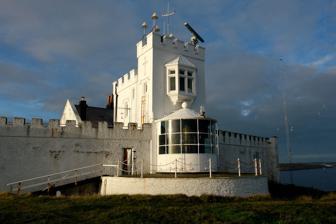
Building: Point Lynas Lighthouse
Country: United Kingdom
Year built: 1874
Lighthouse in Anglesey, Wales Lighthouse Point Lynas Lighthouse The Lighthouse at Point Lynas Location Llaneilian Anglesey Wales Coordinates 53°24′59″N 4°17′21″W / 53.416287°N 4.289198°W / 53.416287; -4.289198 Tower Constructed 1766 (first) Automated 1989 Height 11 metres (36 ft) Shape lantern at ground level attached to a square castellated tower Markings white tower and lantern Operator Trinity House Heritage Grade II listed building Fog signal blast every 45s. (ceased operation in 2012) Light First lit 1835 (current) Focal height 39 metres (128 ft) Lens 2nd Order catadioptric fixed Intensity 89,900 candela Range 18 nautical miles (33 km; 21 mi) Characteristic Oc W 10s. Point Lynas Lighthouse ( Welsh : Goleudy Trwyn y Balog ) is located on a headland in Llaneilian Community, on the north-east corner of Anglesey in North Wales (at grid reference SH479936 ). A pilot station was established on the point in 1766, to guide ships entering and leaving Liverpool , with an associated lighthouse added in 1779. The present building was built on the hilltop in 1835, so does not need a tower. Built and managed by the Mersey Docks and Harbour Board, it did not come under the care of Trinity House until 1973. By 2001 the lights were fully automated, so no resident staff were needed. Whilst the light is retained in operational use, the building and associated lighthouse keepers cottages were returned to the Mersey Docks and Harbour Board who sold them to be a private home and holiday accommodation. History This unusual and distinctive lighthouse was designed by Jesse Hartley , engineer to the Mersey Docks and Harbour Board from 1824 to 1860, but with additions by G Lyster some twenty years later. It is a castellated building comprising a two-storey dwelling surmounted by a square tower 11 metres (36 ft) high. The semicircular lantern is located at the base. The present lantern is 4.6 metres (15 ft) in diameter and dates from about 1874. The lantern has a cast-iron lower wall and rectangular glazing bars take the height to 3.7 metres (12 ft). The lantern is topped by a plain conical roof with a ball finial . The square tower above has a corbelled oriel window of the pilot's look-out. 500m 550yds L L A N E I L I A N Church of St Eilian Porth y Corwgl Porth Eilian Jetty Point Lynas Lighthouse Map of Point Lynas, showing the location of the lighthouse. Original location Point Lynas was first lit in 1779 at a site about 300 metres (980 ft) south of the present tower, to provide accommodation for Liverpool pilots making use of the shelter at Porthyrysgaw . The site was abandoned for the present position, so that a light could be positioned on the more important north-eastern position, where a tower is not required, as the light sits 39 metres (128 ft) above mean high water. The lantern Detail of the optic lens The unusual arrangement of having the lantern at ground level with the look-out and telegraph room above is similar to the Great Orme Lighthouse, also built by the Mersey Docks and Harbour Board. The telegraph station was established in 1879, and two new cottages were erected to accommodate extra staff. Point Lynas has now been taken over by Trinity House . A Chance Brothers occulting optic was fitted in the light room in 1878. This is 1.4 metres (4 ft 7 in) in diameter and displays a light through 206 degrees. The fixed part of the optic consists of three sections, the central unit on the focal plane has a 0.25 metres (9.8 in) deep curved lens with bands of six prisms above and below it. The bottom unit is made up of six bands of reflective prisms, while the inclined top unit contains sixteen. The lamp has an intensity of 89,900 candela and is white, occulting every 10 seconds. It has a range of 18 nautical miles (33 km; 21 mi). Electrification and automation In 1952 the station was electrified and the mechanical elements of the original light-shutter were removed. In 1948 an automatic acetylene fog-gun was installed, but was removed in 1973, when the light was transferred to Trinity House, who fitted electrical emitters. The light was automated in 1989 and is now controlled from the Trinity House Planning Centre in Harwich , Essex . As a result, the lighthouse keepers' cottages reverted to Mersey Docks and Harbour Company, who subsequently sold it to be a private family home, with the lighthouse keepers' cottages turned into holiday lets. Historical importance The lighthouse is considered to be important for its association with Jesse Hartley (1780–1860), the engineer responsible for the world's first great floating dock system at Liverpool See also Wales portal Engineering portal List of lighthouses in Wales References